2017 Ciudad del Este robbery

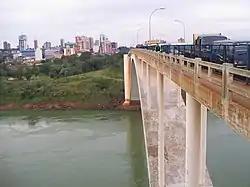
The "Friendship Bridge" crosses the Paraná River and connects Ciudad del Este (Paraguay) with Foz do Iguaçu (Brazil)

A military-style robbery of Prosegur’s office occurred in Ciudad del Este, a city in Paraguay on the border with Brazil, on April 24, 2017. The event has been termed “the robbery of the century” and “mega-robbery” by the media, and is the “biggest heist in Paraguay’s history".